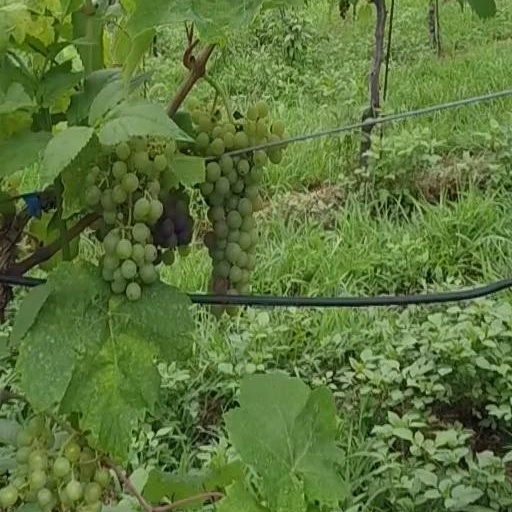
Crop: grape